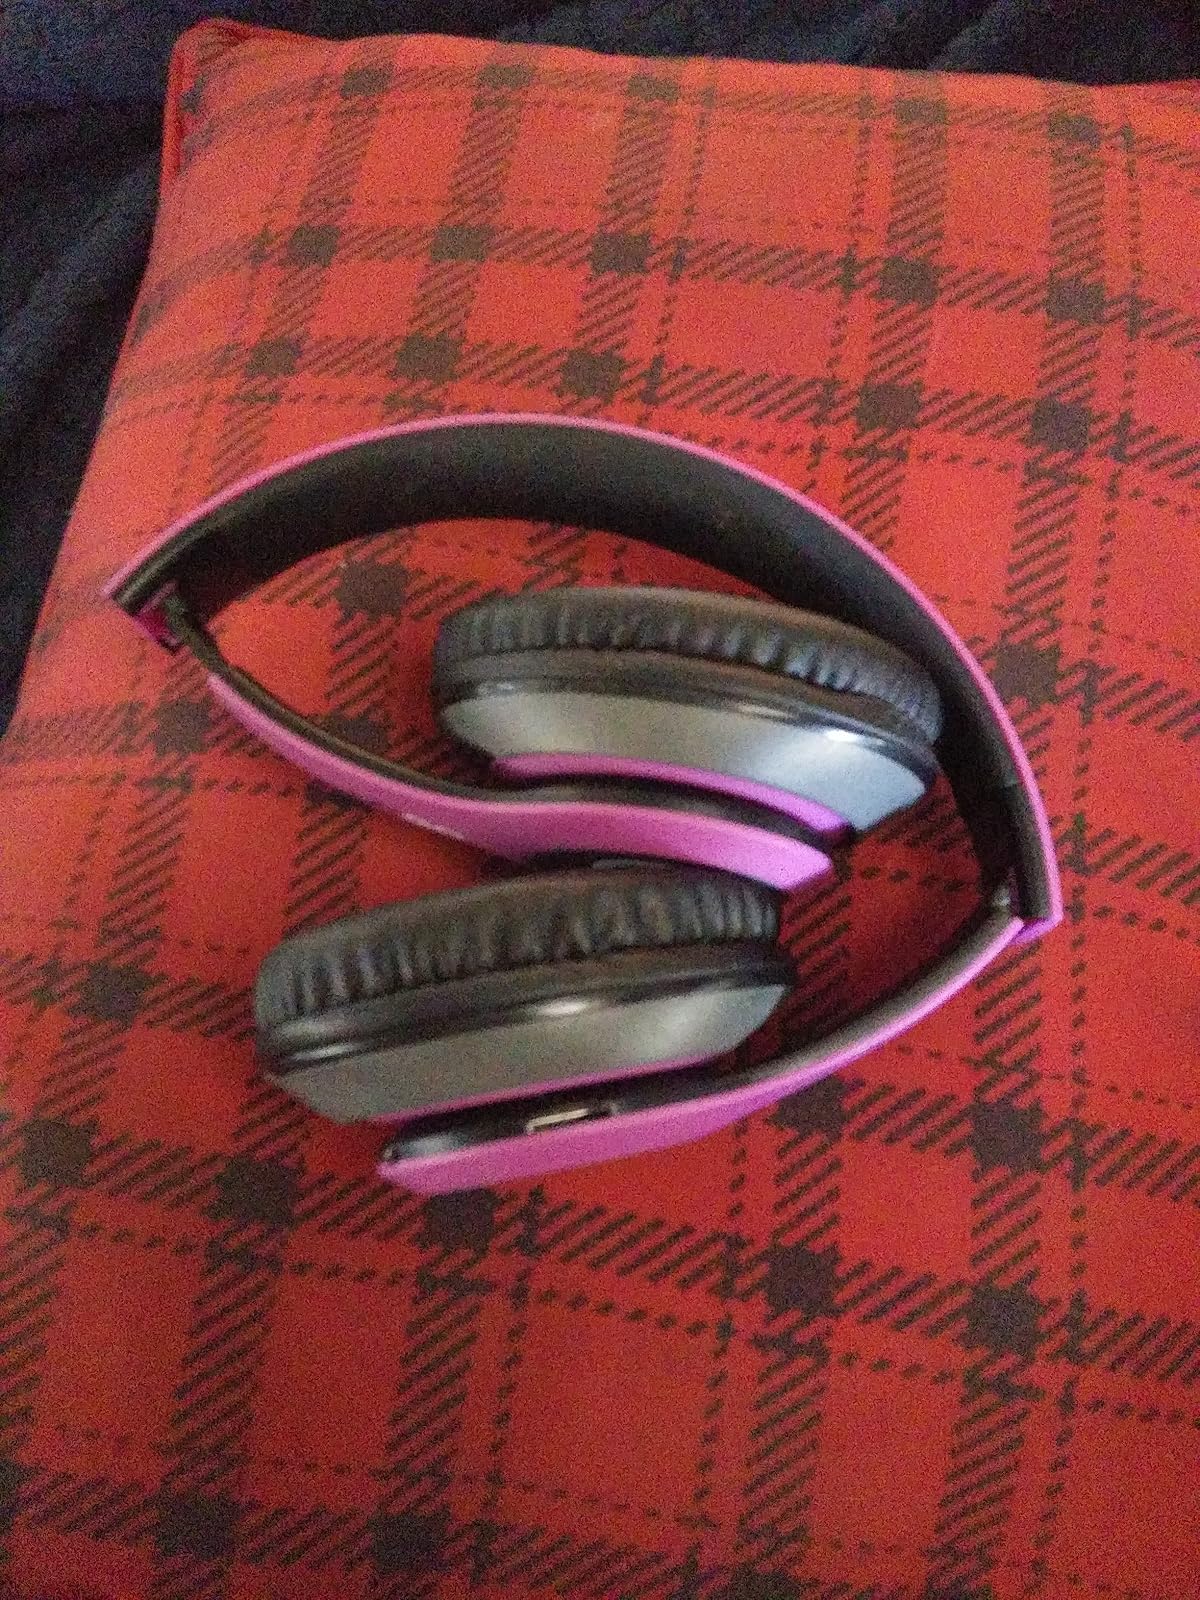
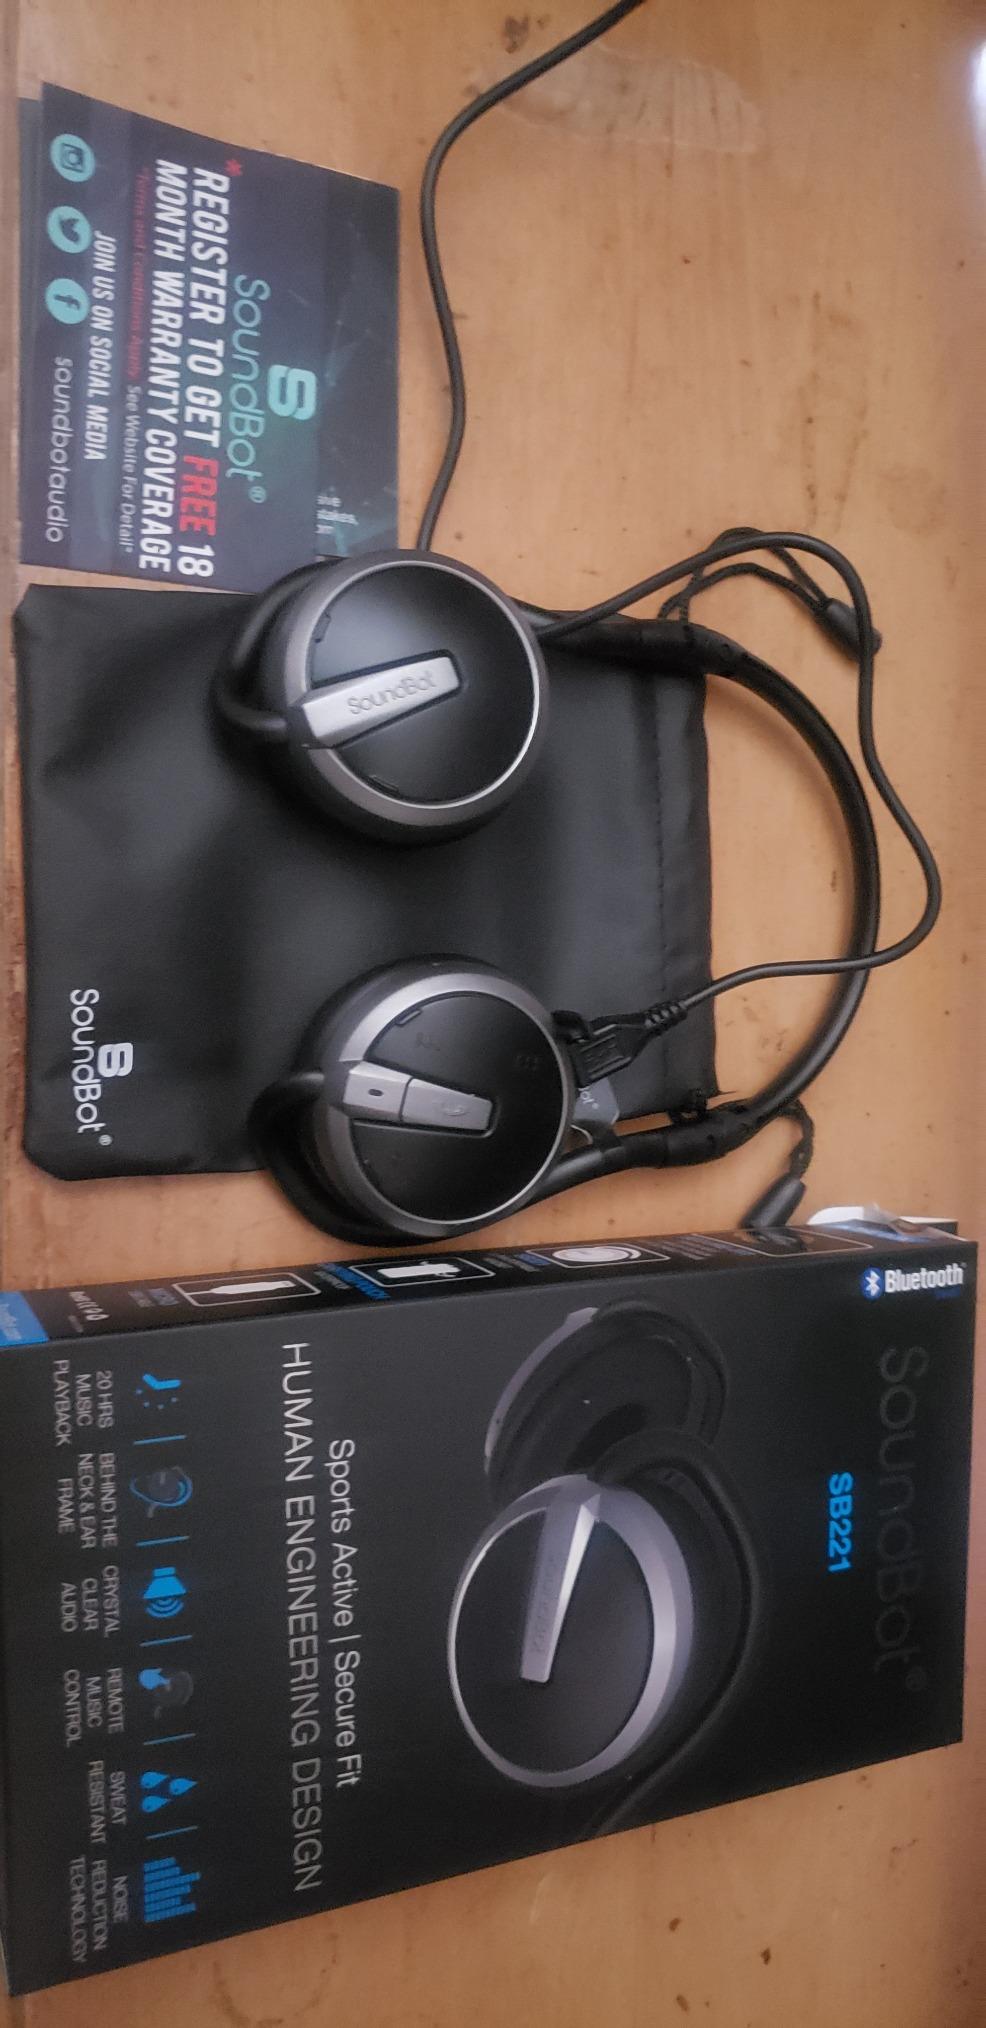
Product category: headphones
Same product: no